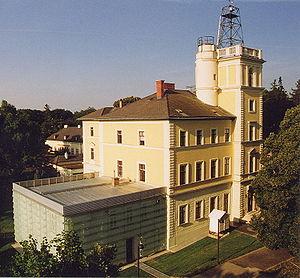
Le Zentralanstalt für Meteorologie und Geodynamik est le service météorologique et de géophysique national d'Autriche. L'agence est sous la responsabilité du ministère fédéral des sciences et de la recherche et son quartier général est dans un arrondissement de Vienne. Elle opère également des bureaux à Salzbourg, Innsbruck, Graz et Klagenfurt.